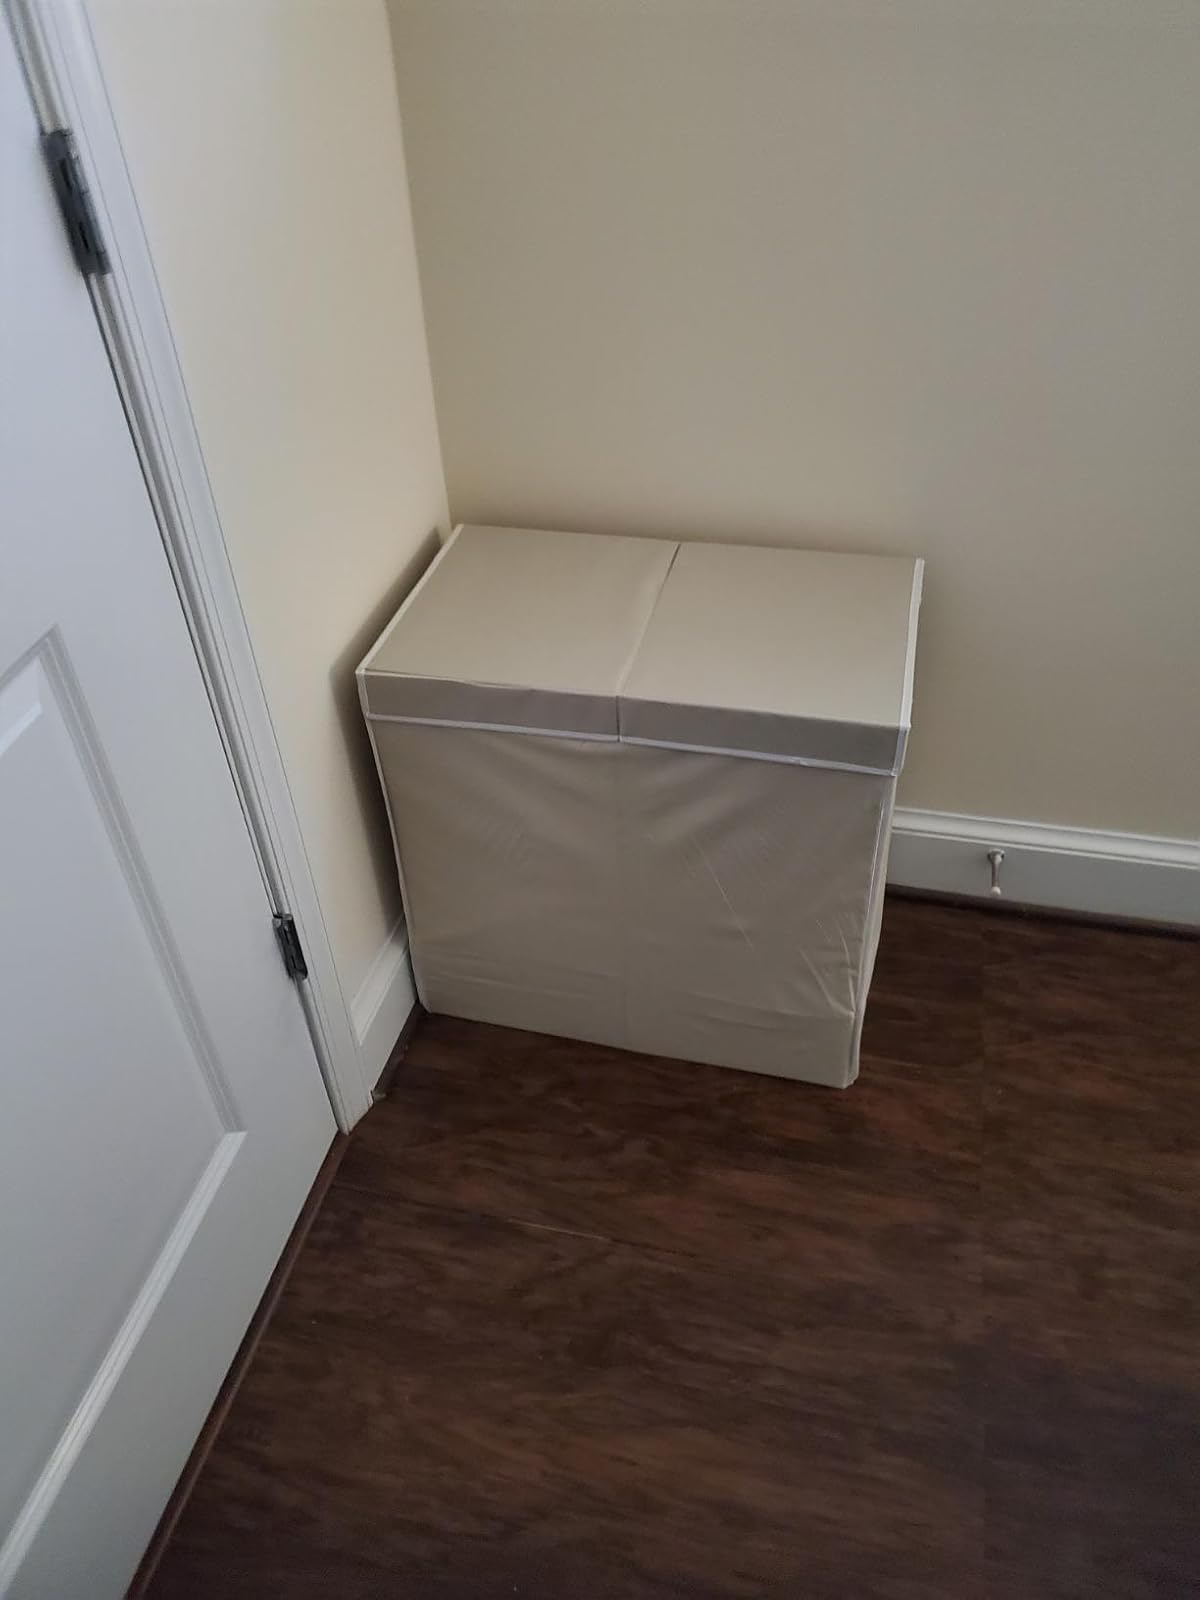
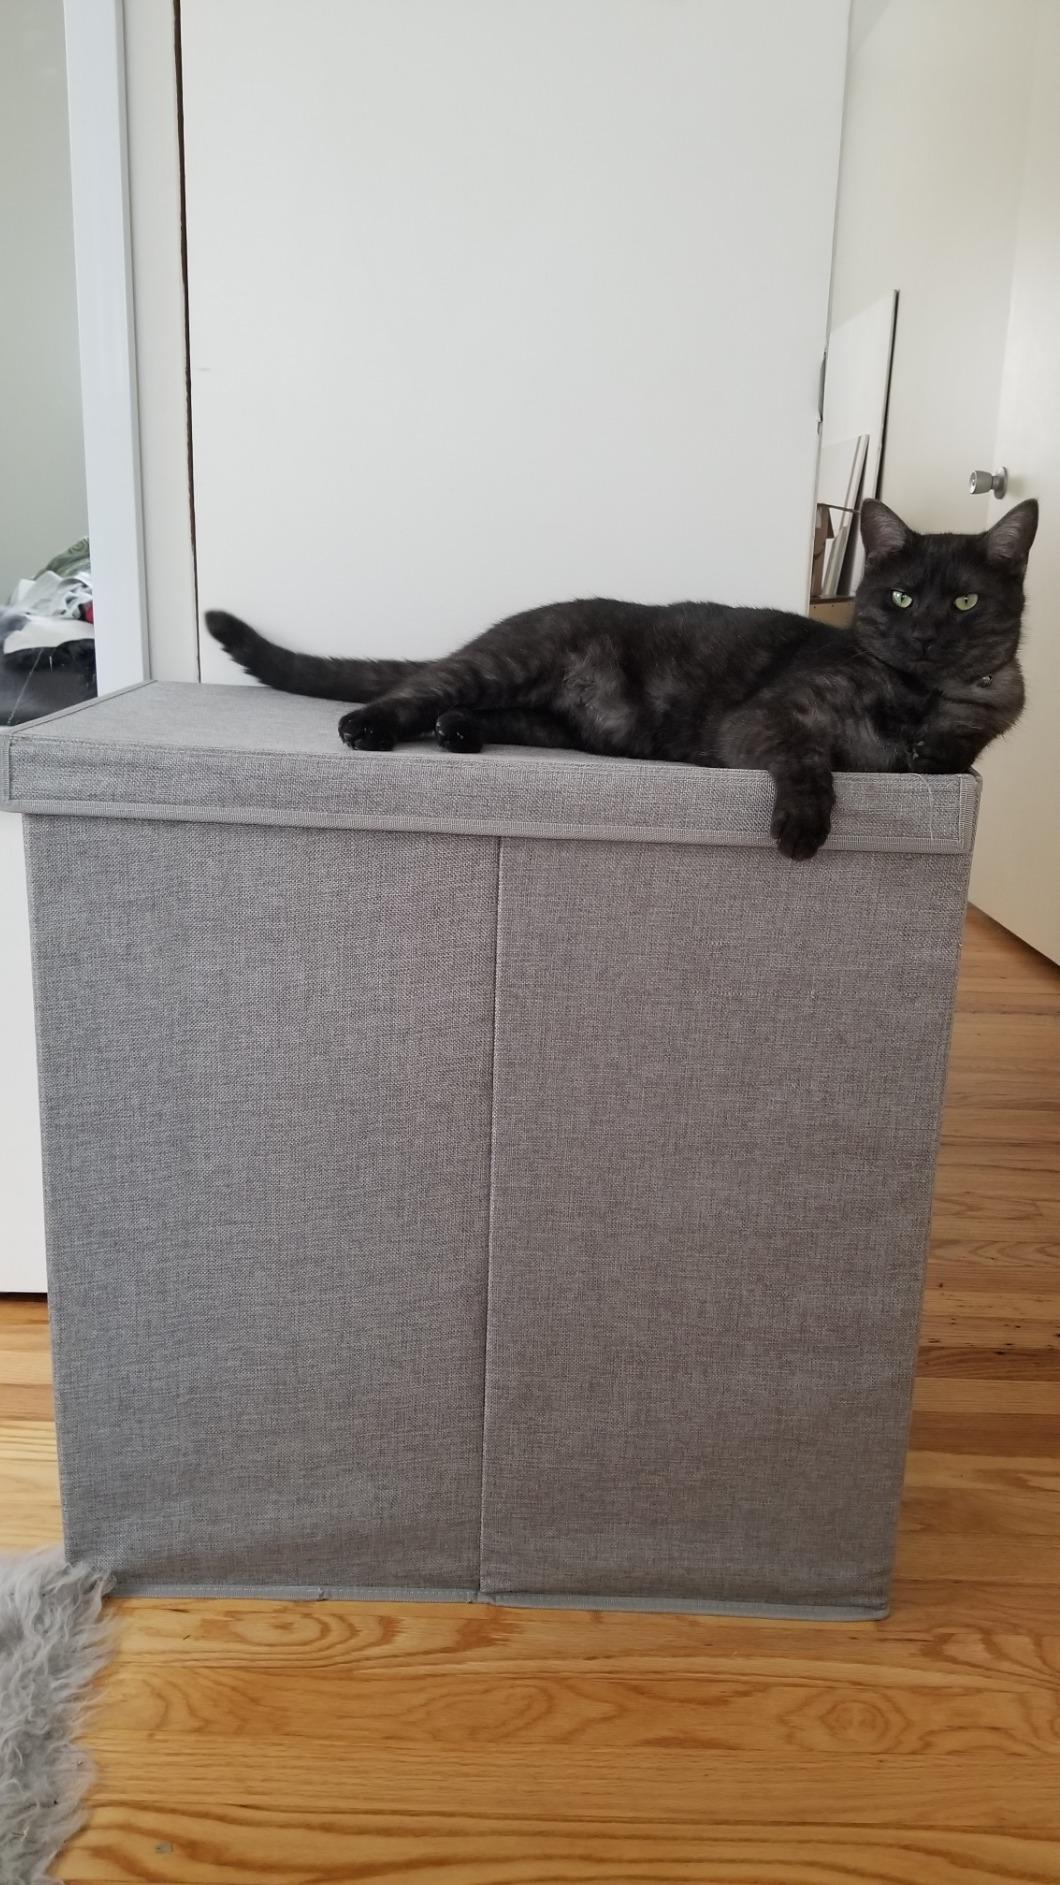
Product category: items_hamper
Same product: no